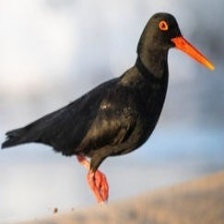
Species: AFRICAN OYSTER CATCHER
Scientific name: HAEMATOPUS MOQUINI
ImageNet parent category: oystercatcher